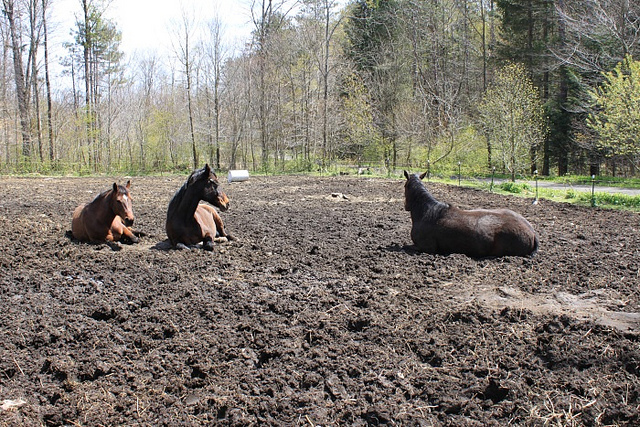
user: Given an image and a question. Answer the question in a short answer. Question: What caused the erosion of the ground under the animals? Short Answer:
assistant: rain